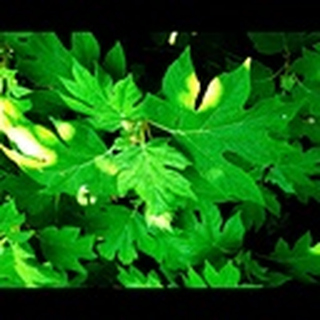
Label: healthy_cotton